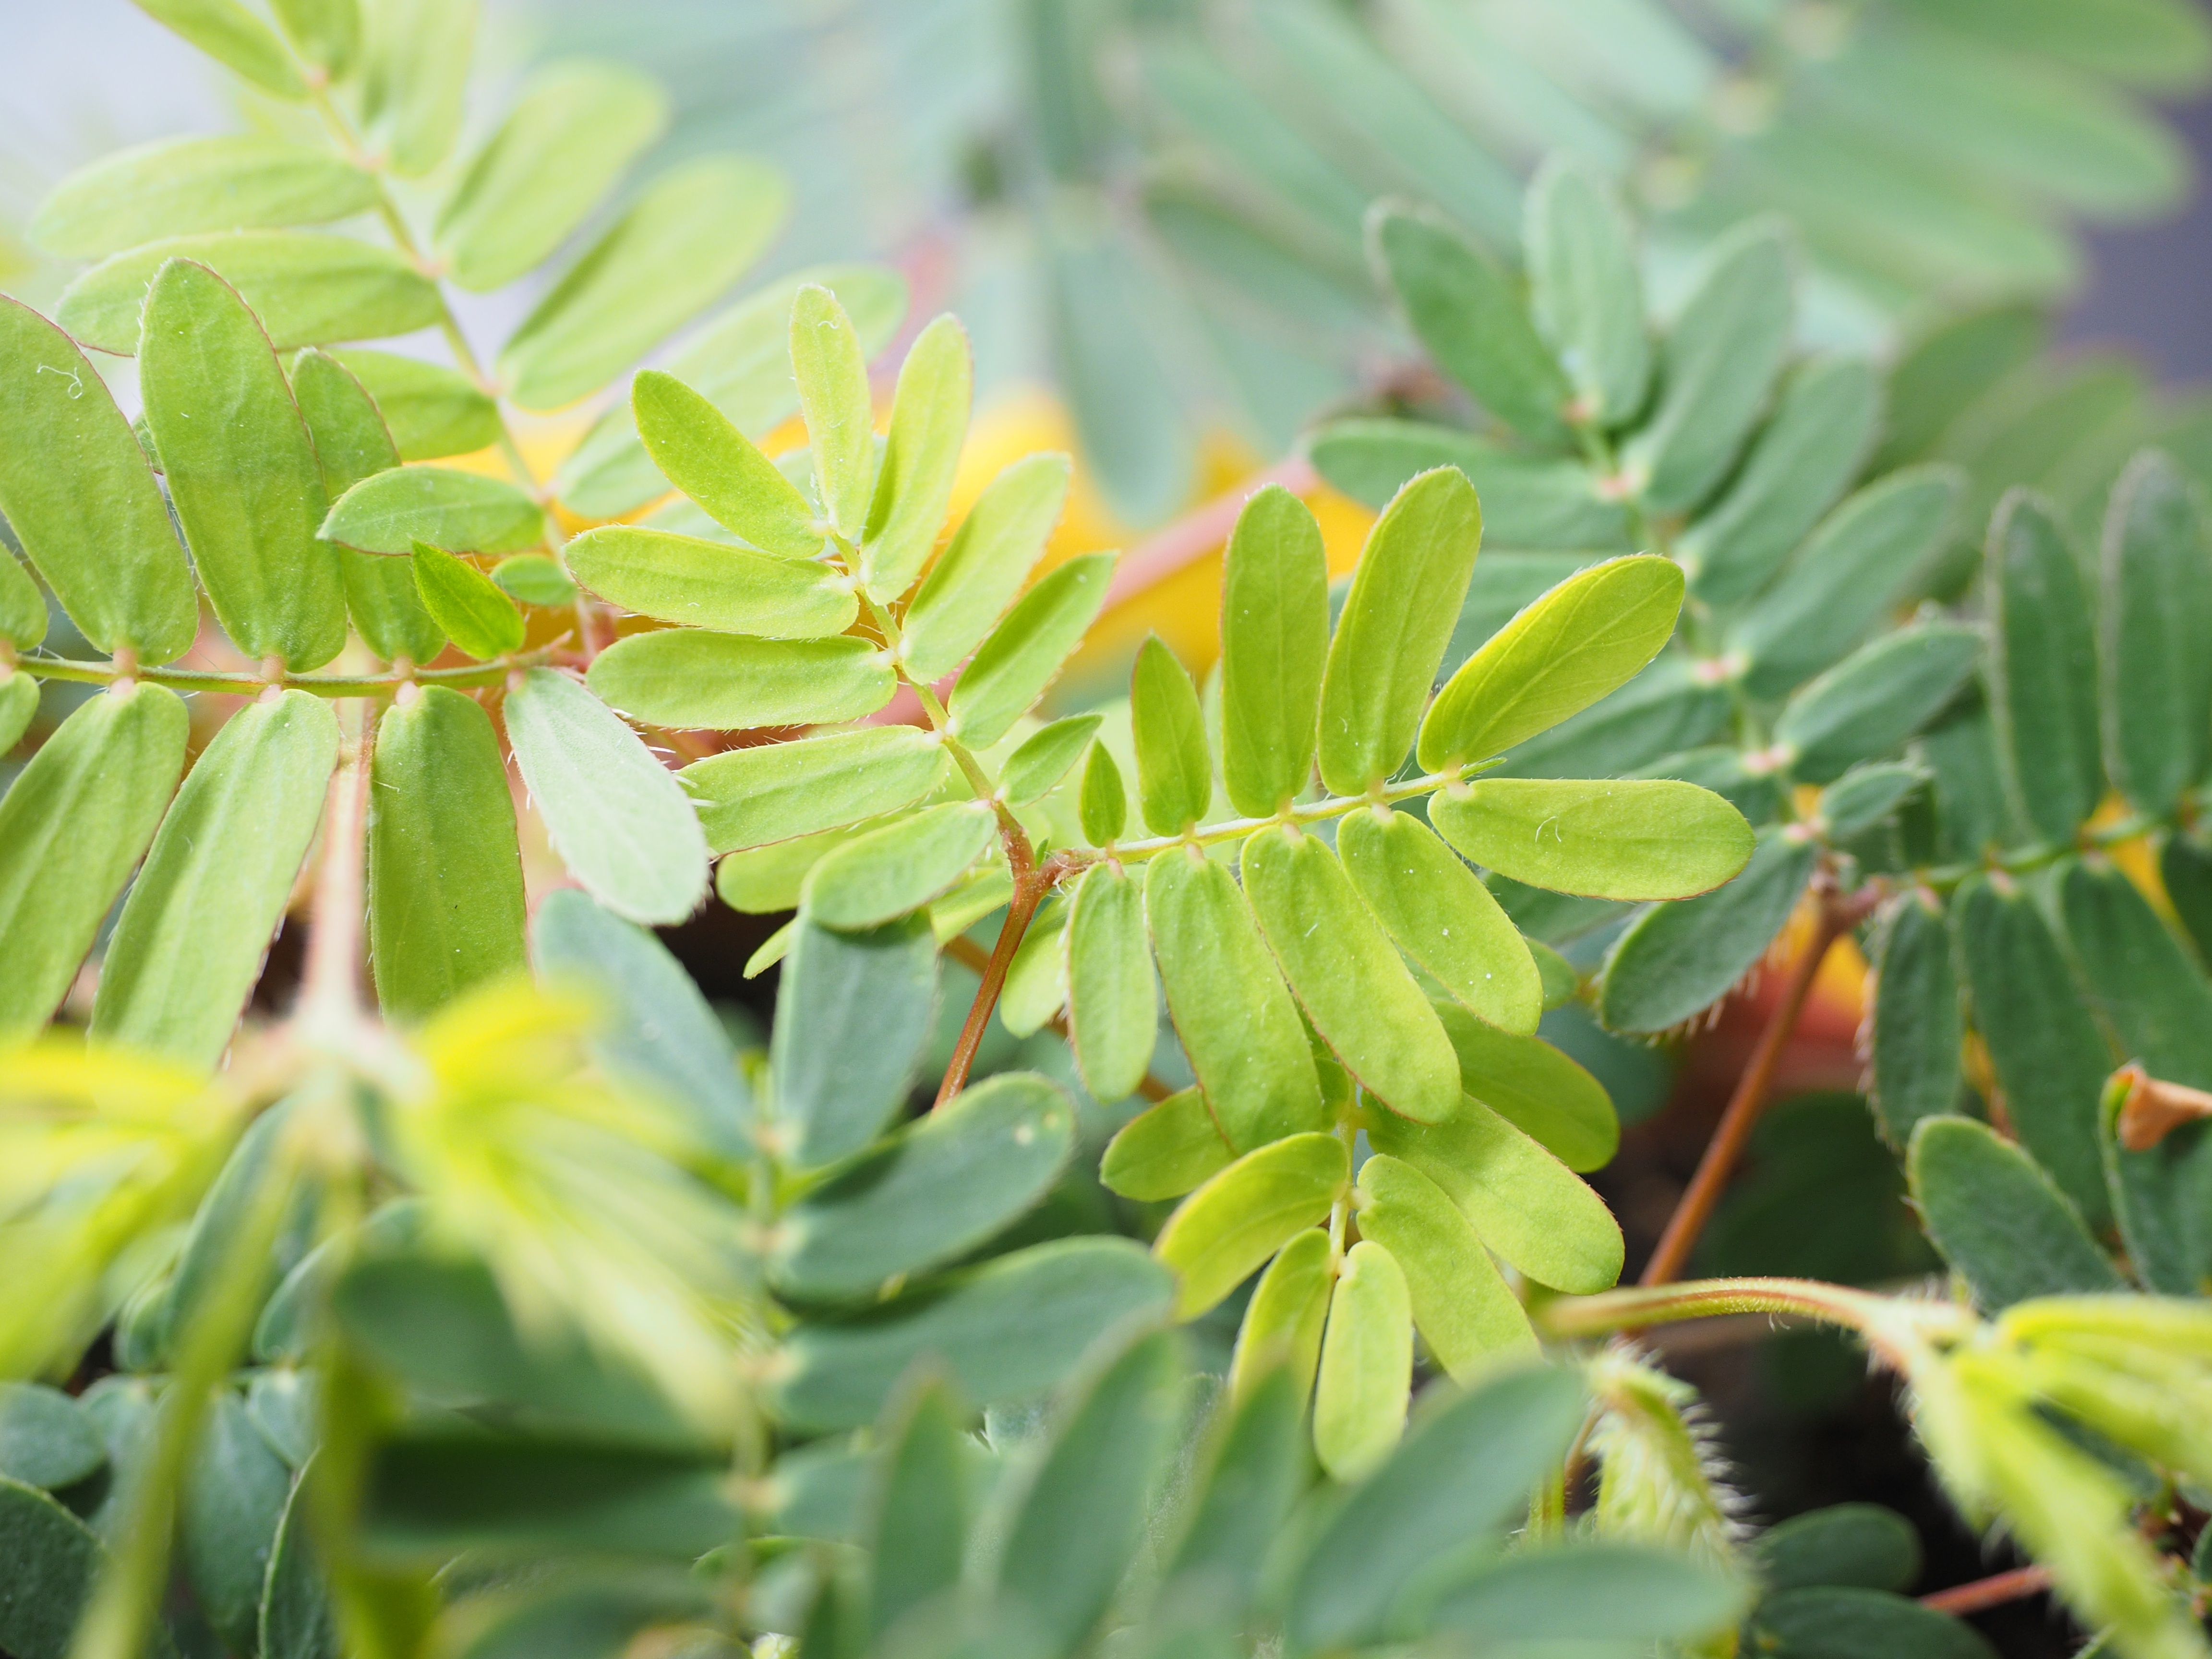
tree, branch, blossom, plant, leaf, flower, green, evergreen, botany, flora, wildflower, leaves, shrub, mimosa, legume, flowering plant, fabaceae, pinnate, semi shrub, mimosa pudica, bashful sensitive plant, sensitive plant, mimosa plant, legume in the fabaceae, nastien, woody plant, land plant